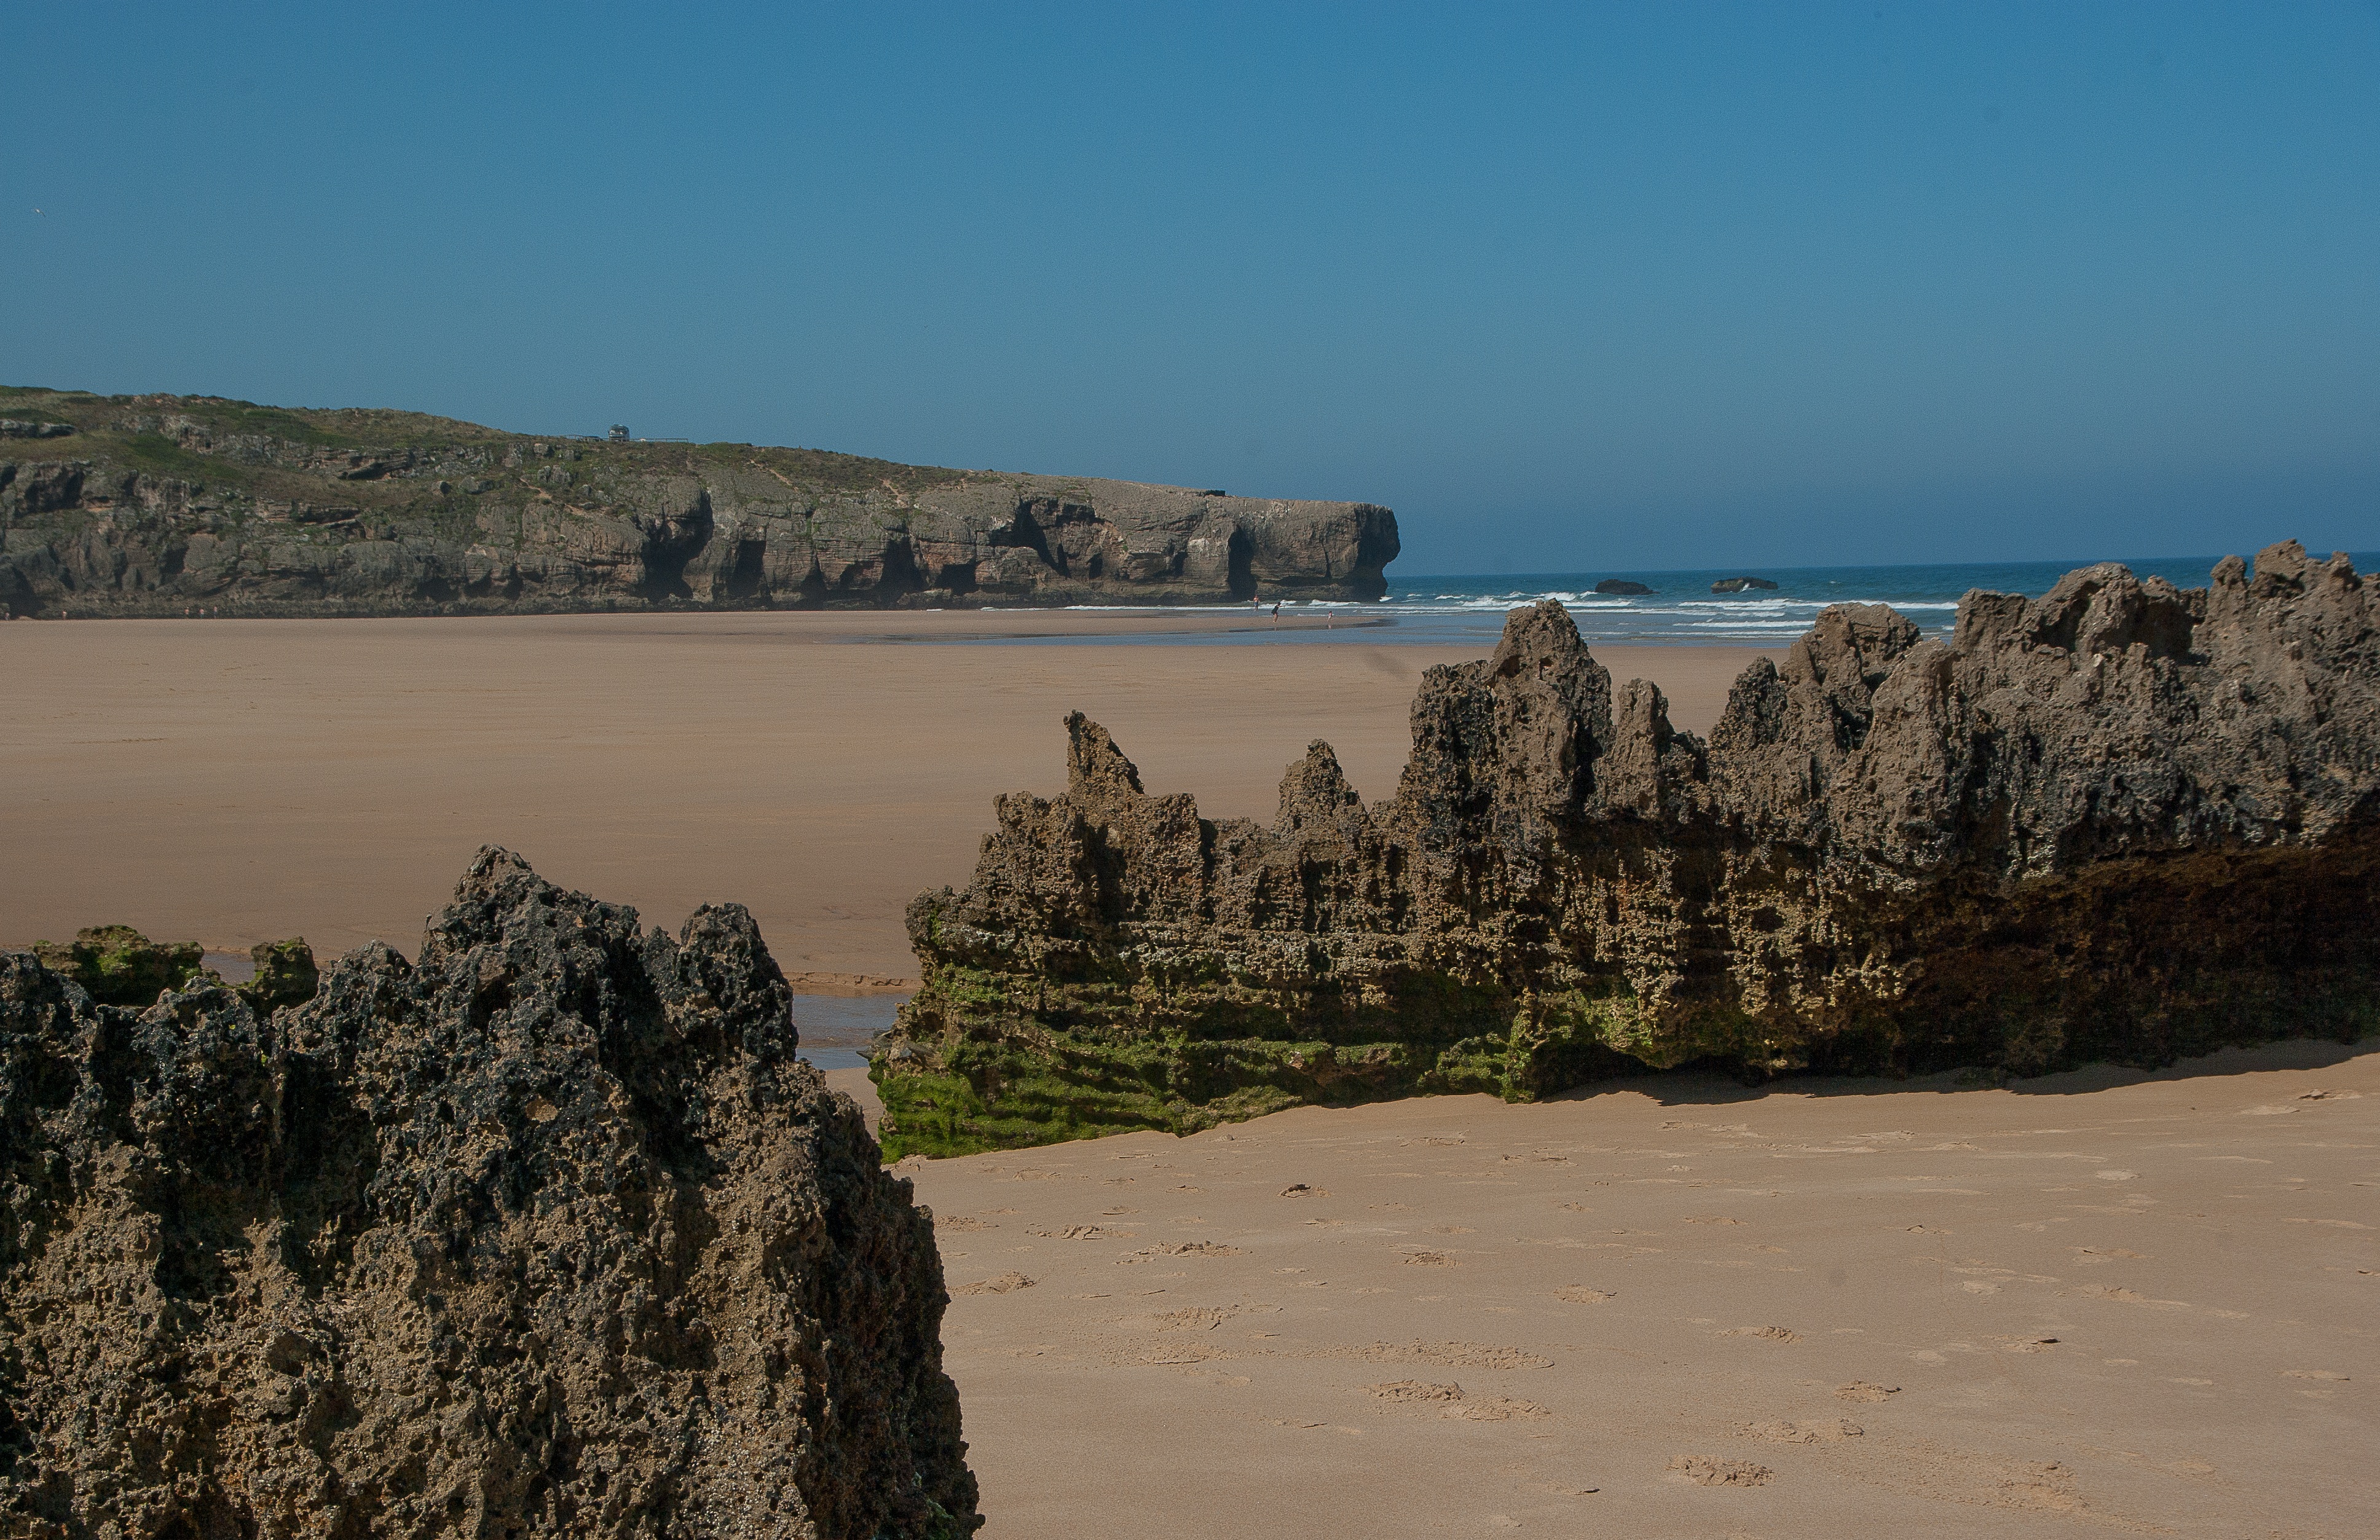
beach, landscape, sea, coast, water, sand, rock, ocean, horizon, wilderness, mountain, shore, wave, lake, tide, vacation, cliff, cove, bay, reservoir, terrain, material, erosion, body of water, rocks, geology, portugal, habitat, cape, landform, natural environment